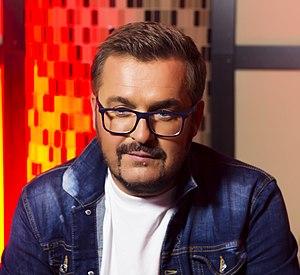
The Voice of Ukraine est la version ukrainienne de l'émission musicale The Voice lancée en 2010 par John de Mol. Elle est diffusée depuis le 22 mai 2011 sur la chaîne 1+1.
Oleksandr Ponomariov, né le 9 août 1973 à Khmelnytskyï, est un chanteur populaire ukrainien.